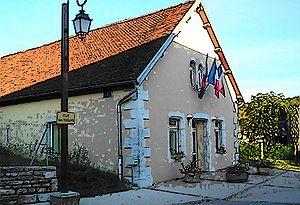
mairie de Fontenu (39)
Fontenu est une commune française située dans le département du Jura, en région Bourgogne-Franche-Comté.